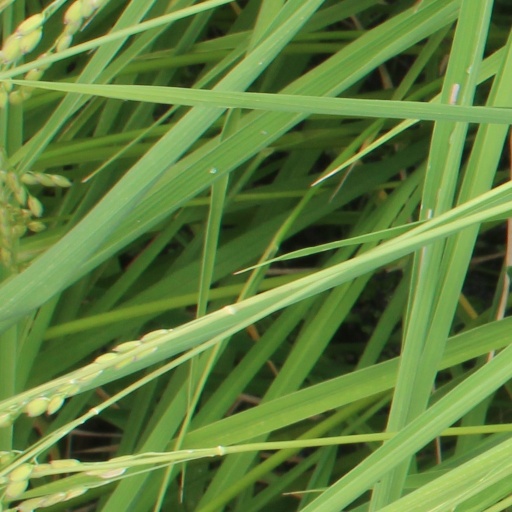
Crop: rice